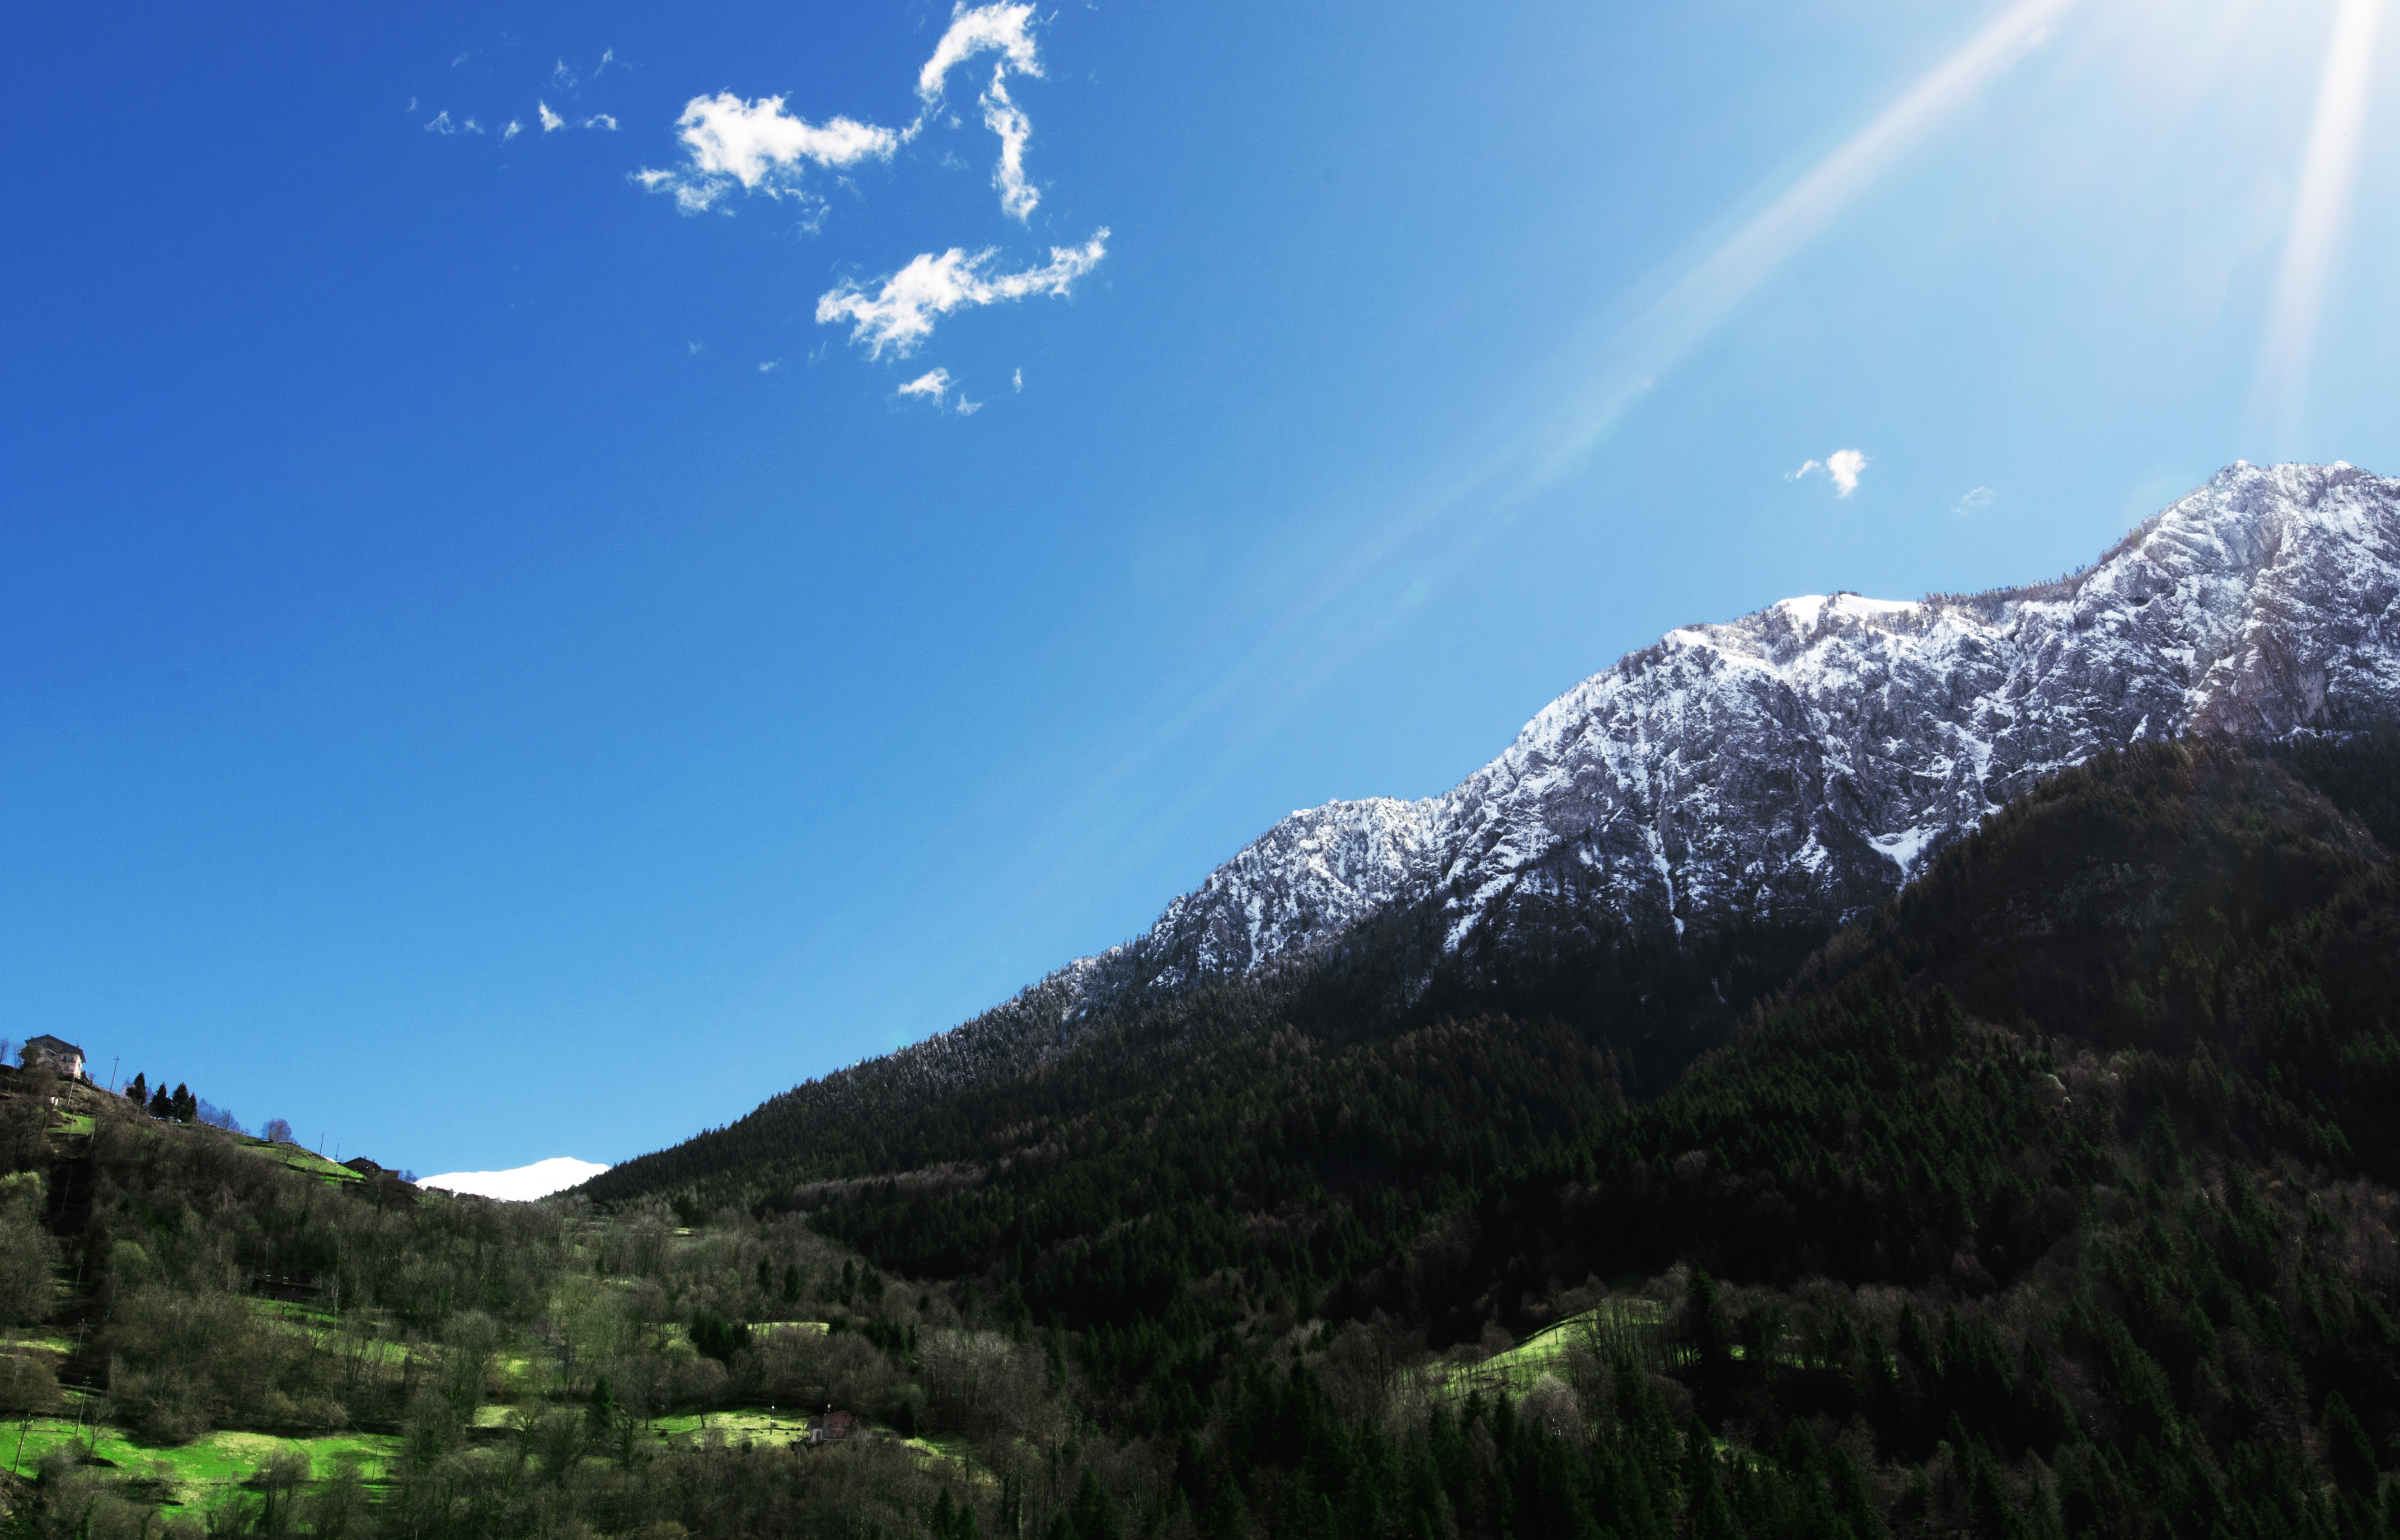
mountain, sky, mountainous landforms, nature, mountain range, mount scenery, wilderness, tree, highland, vegetation, hill station, hill, cloud, alps, phenomenon, daytime, ridge, valley, sunlight, atmosphere, national park, massif, biome, landscape, forest, winter, plateau, meadow, fell, grass, mountain pass, computer wallpaper, elevation, meteorological phenomenon, horizon